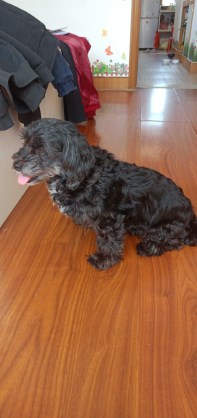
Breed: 2342-n000102-miniature_schnauzer